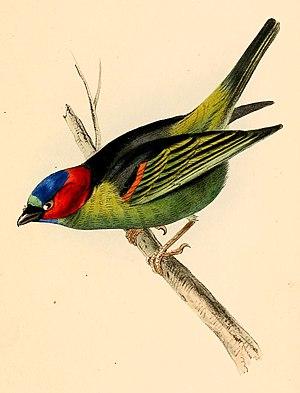
Aglaia cyanocephala = Tangara cyanocephala (Calliste à tête bleue)